Madhosh Balhami

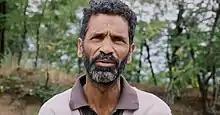

Ghulam Mohammad Bhat (born 1966), known by his pen name Madhosh Balhami, is a Kashmiri poet. He started writing poetry following the deaths of his parents, and soon turned to natural, spiritual, and political themes.He is often called "The Poet of Resistance".He is particularly known for his recitation of elegies composed for the funerals of militants in Kashmir. On 15 March 2018, Madhosh Balhami lost his house and thirty years of written poetry to a fire in the middle of a gun battle between Indian soldiers and Rebels.